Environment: real
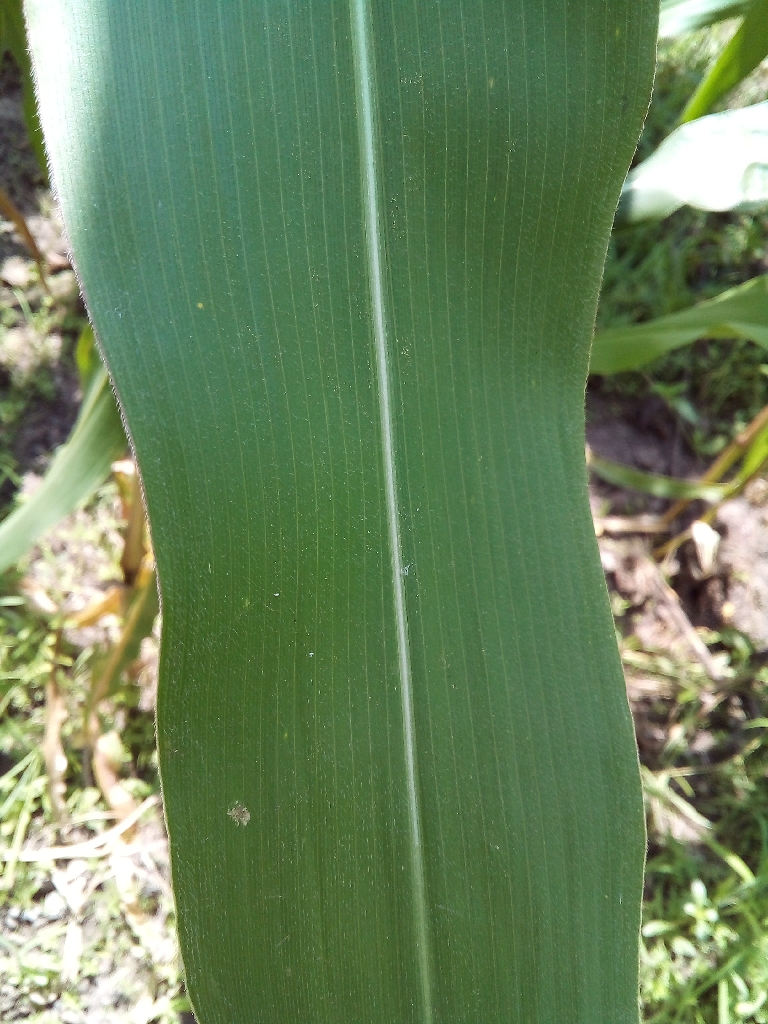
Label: healthy